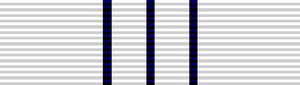
Le general Paul J. Selva, né le 27 septembre 1958 à Biloxi dans le Mississippi, a été vice-chef d'État-Major des armées des États-Unis de 2015 à 2019. Officier général de l'United States Air Force, il était donc le deuxième militaire le plus haut gradé de l'armée américaine.